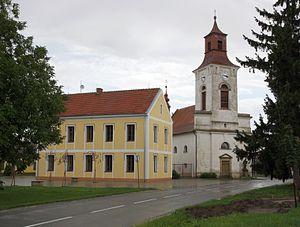
Cvrčovice est une commune du district de Brno-venkov, dans la Moravie-du-Sud, en République tchèque. Sa population s'élevait à 634 habitants en 2017.